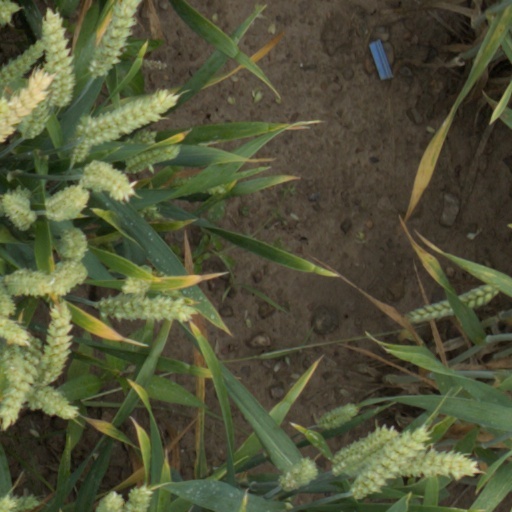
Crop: wheat